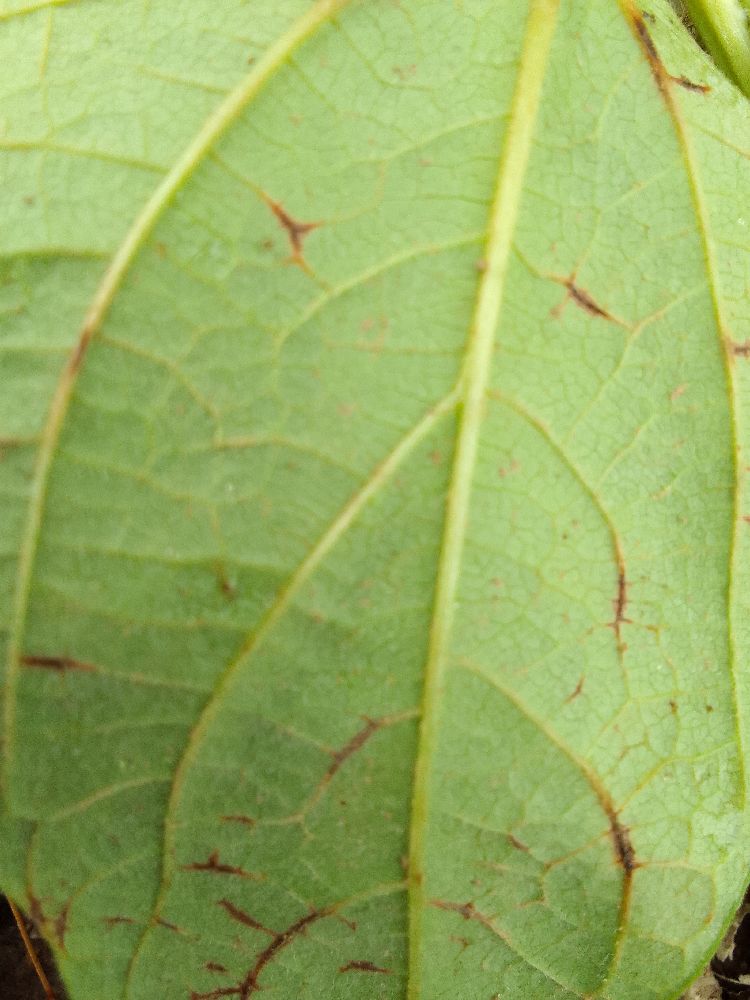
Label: anthracnose